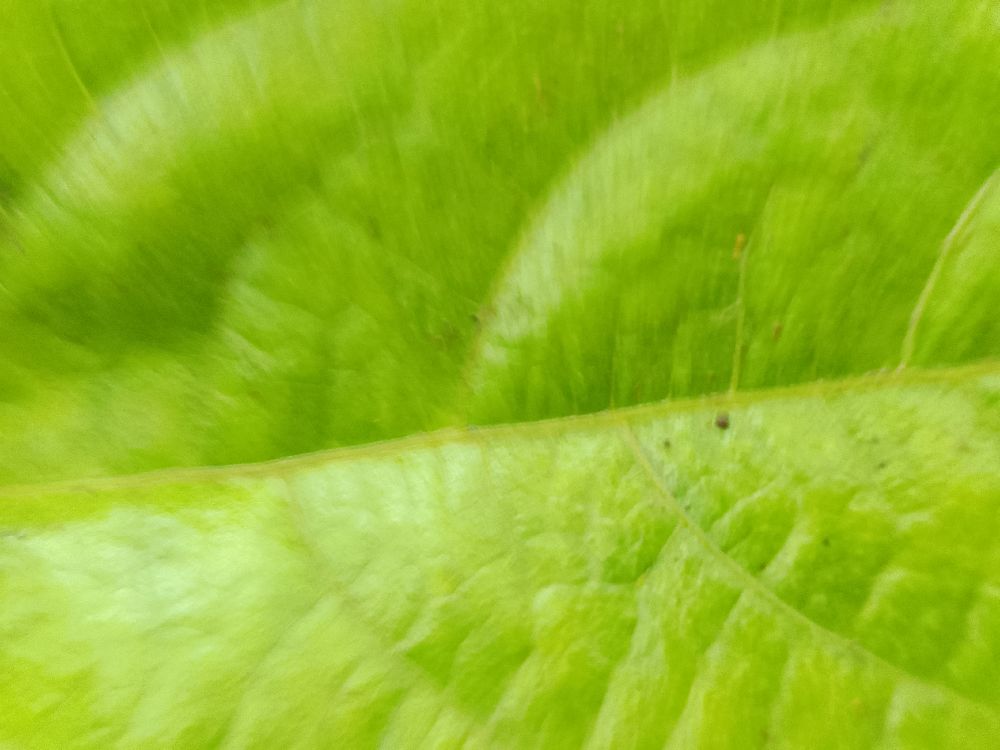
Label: healthy